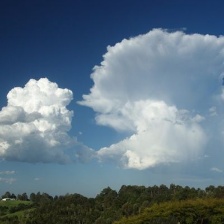
Cloud type: Cumulonimbus